Revivre

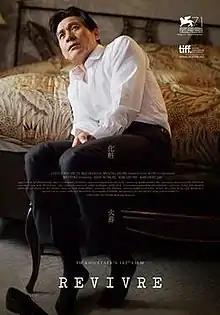

Revivre is a 2014 South Korean drama film directed by Im Kwon-taek and starring Ahn Sung-ki. It premiered in the Out of Competition section of the 71st Venice International Film Festival in 2014, and was released in South Korean theaters on April 9, 2015.